Winifred B. Chase

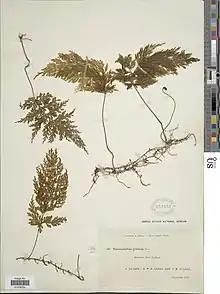
"Hymenophyllum demissum" collected in Rotarua, New Zealand by Chase, Leland and Tilden

Chase regularly spent her summers botanising, often at various biological stations. She botanised in the Marine Biological Laboratory, the Mountain Lake Biological Station in Virginia, at the Friday Harbor Laboratories and at the Minnesota Seaside Station at Vancouver Island in Canada. It was at this latter biological station that she met Professor Josephine Tilden. Chase also spent a season botanising at Raymond, Maine.